USS Vincennes (CA-44)

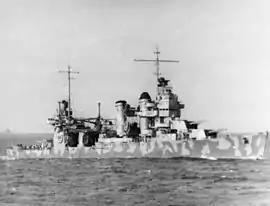
USS "Vincennes" en route to Guadalcanal.

For the remainder of February, the ship continued her landing support operations with Transport Divisions 2 and 7 (TransDivs 2 and 7), anchoring on occasion at Mayagüez or Guayanilla, Puerto Rico. Conducting operations out of Puerto Rican waters, "Vincennes" called at Pernambuco, Brazil, on 17 March and got underway for Cape Town, South Africa, on the 20th. Arriving to a warm welcome nine days later, the ship took on a large shipment of gold bullion to pay for arms purchased in the United States by the United Kingdom and then headed home on the 30th. "En route" to New York, she conducted exercises. After a brief post-voyage period of repairs, the heavy cruiser sailed for the Virginia Capes, where she rendezvoused with and , proceeded on to Bermuda, and dropped anchor in Grassy Bay on 30 April. She patrolled in the Caribbean and off the Atlantic coast of the United States through June.